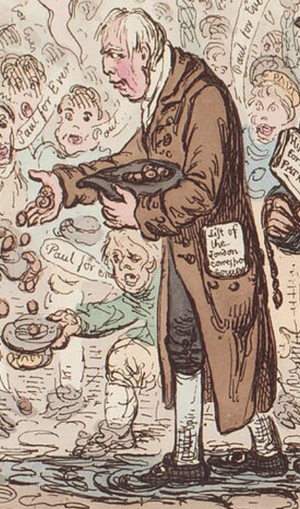
Le colonel William Bosville, FRS, de New Hall, Gunthwaite, de Thorpe Hall, Rudston, tous deux dans le Yorkshire, et de 76 Welbeck Street, St Giles-in-the-Fields, Londres est propriétaire terrien qui a été connu comme un bon vivant. En politique, il était un whig ardent. Lorsque son ami William Cobbett était à la Prison de Newgate, Bosville lui rendit visite et lui remit ensuite 1 000 £ en guise de sympathie. Il était connu pour son excentricité. Il s'habillait toujours à la manière d'un courtisan du roi George II. En 1792, il fut élu membre de la Royal Society. Il apparaît en tant que personnage mineur dans plusieurs caricatures politiques de James Gillray et deux de ses portraits ont été conservés à Thorpe Hall en 1927.